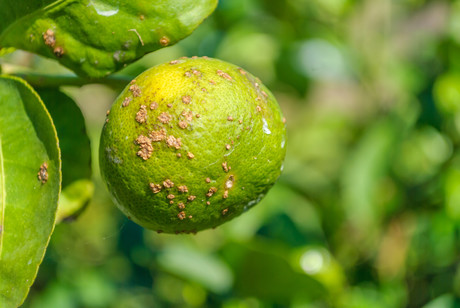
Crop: unknown
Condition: citrus_citrus_canker